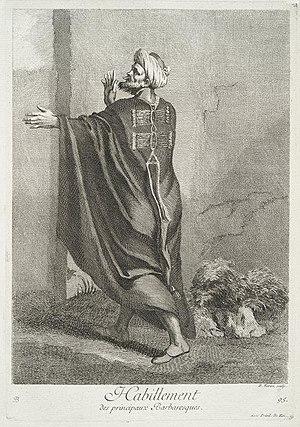
Le terme « Barbaresque » correspond approximativement à l'aire côtière du Maghreb actuel. Le terme « Berbérie » quant à lui est apparu vers 1860.